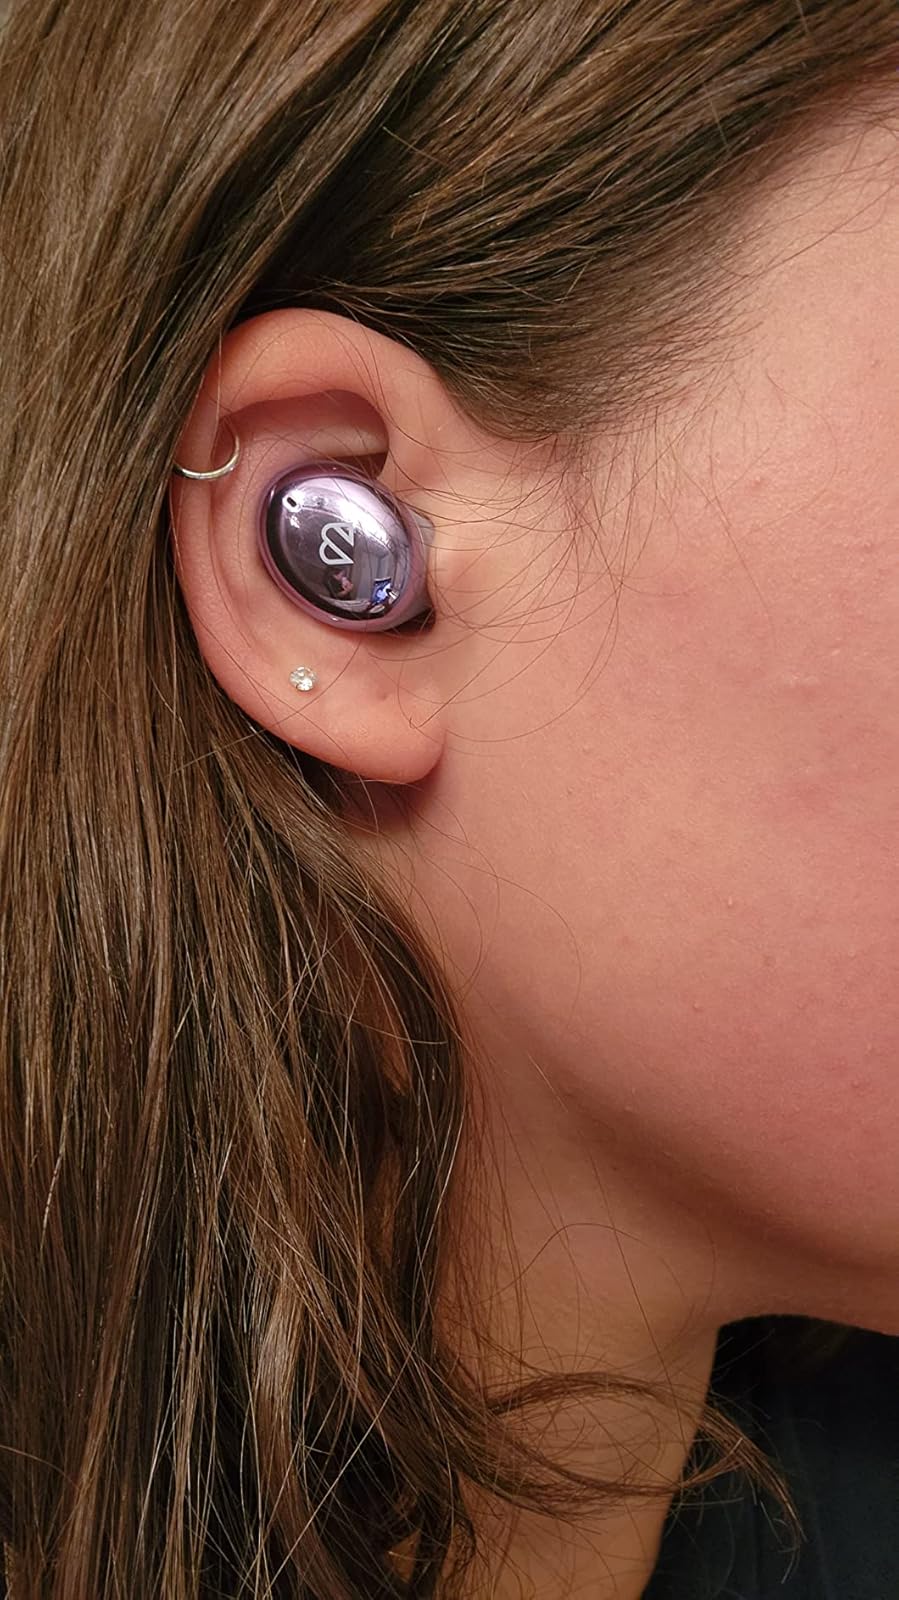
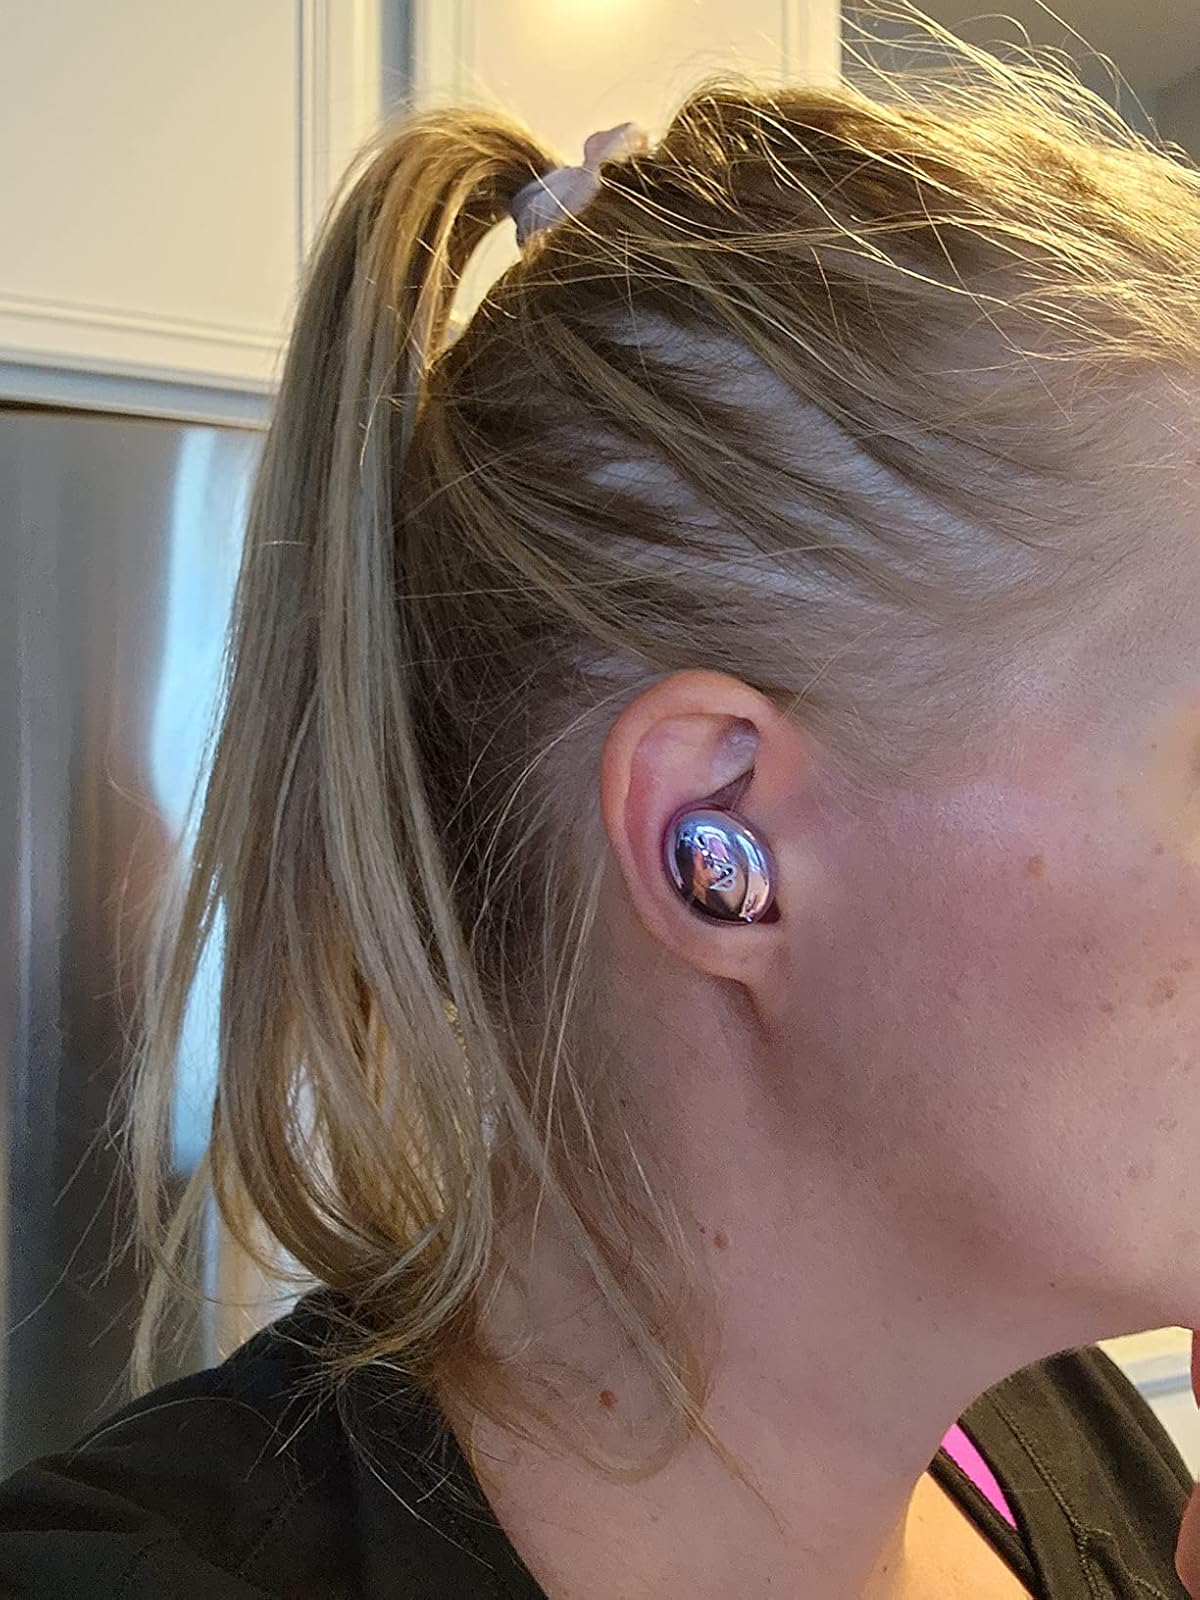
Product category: earbuds
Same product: yes